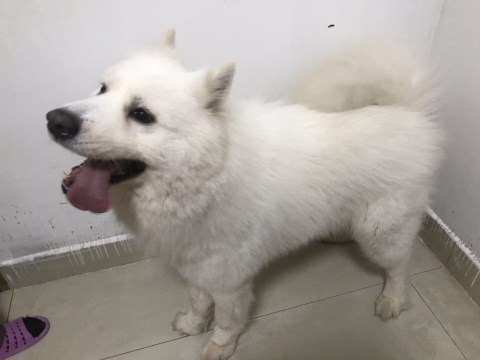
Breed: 2192-n000088-Samoyed